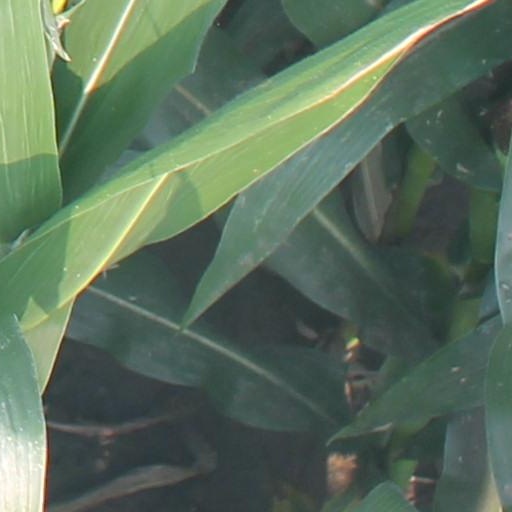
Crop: maize; corn